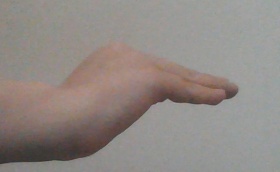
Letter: haa